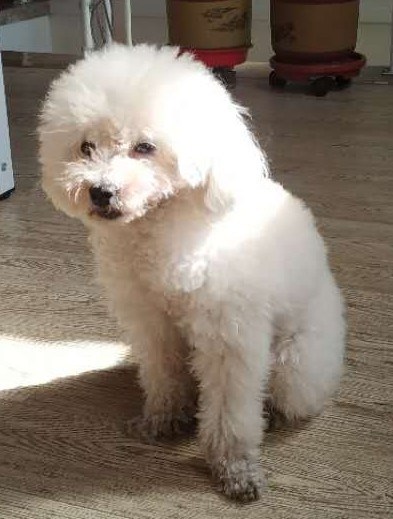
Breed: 7449-n000128-teddy